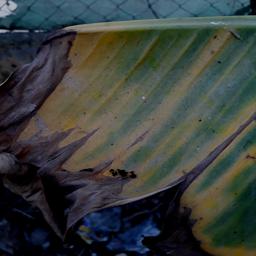
Label: POTASSIUM DEFICIENCY